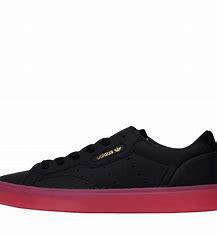
Brand: Adidas
Model: Sleek